German–Soviet economic relations (1934–1941)

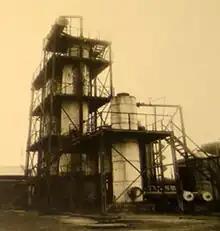
Soviet oil refinery, 1934

Russian exports to Germany fell sharply after World War I. In addition, after the Russian Revolution of 1917, the young communist state assumed ownership of all heavy industry, banking and railways, while the 1921 New Economic Policy left almost all small-scale production and farming in the private sector. The war-ravaged German economy struggled to return to pre-war levels, with inflation also taking its toll in 1923.